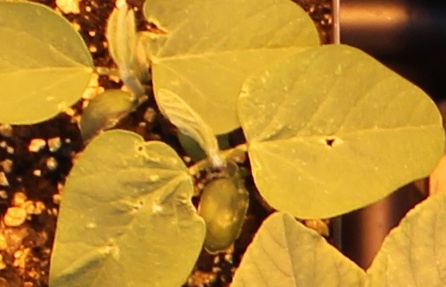
Label: Soybean